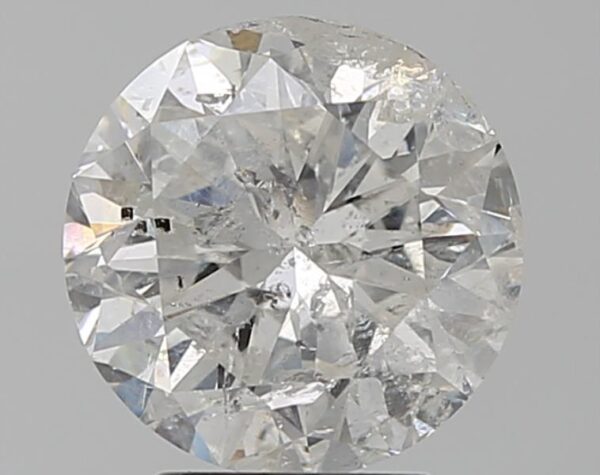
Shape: round
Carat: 3.07
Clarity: I2
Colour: G
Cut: GD
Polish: VG
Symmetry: GD
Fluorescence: F
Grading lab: NONCERT
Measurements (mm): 9.016 x 9.039 x 5.837